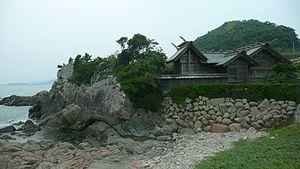
Sanctuaire Ohmi (Ville de Hyūga, préfecture de Miyazaki, Japon) 日本語: 大御神社（宮崎県日向市）
Hyūga est une ville située dans la préfecture de Miyazaki, sur l'île de Kyūshū, au Japon.